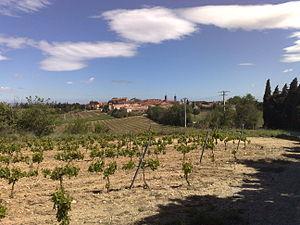
Ponteilla, un village du sud de la France Català: Pontellà, en França. (Pirineus Orientals) Español: Ponteilla', una aldea al sur de Francia, en el departamento de Pirineos Orientales
Ponteilla est une commune française, située dans le département des Pyrénées-Orientales en région Occitanie. Ses habitants sont appelés les Ponteillanais.